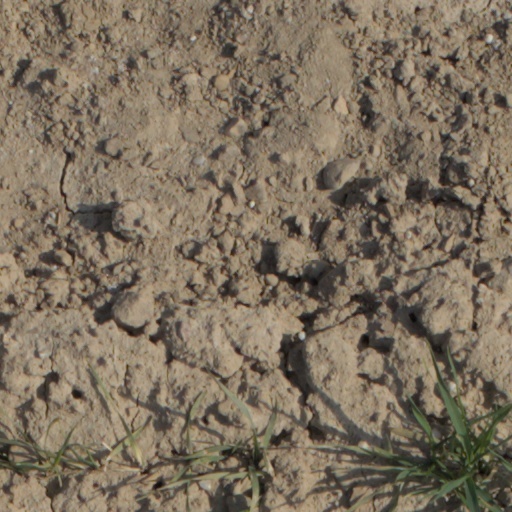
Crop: wheat